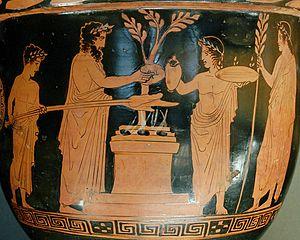
Scène de sacrifice, cratère à figures rouges, v. 430–420 av. J.-C., découvert à Athènes.
Le baron Jean de Witte, est né le 24 février 1808 à Anvers et est mort le 29 juillet 1889 à Paris. Il est un des descendants d'Adriaan de Witte, membre de la famille de Witte. Jean de Witte est un savant, archéologue, un épigraphiste et un numismate belge.
Dans les formes cultuelles adoptées par la religion grecque antique, les principaux rites sont les prières, les offrandes, les sacrifices, les fêtes publiques et les jeux. Ces rites ne s'excluent pas, au contraire : une offrande tout comme le sacrifice s'accompagnent de prières pour couronner une fête publique.
Styppax est un sculpteur grec du Vᵉ siècle av. J.-C.